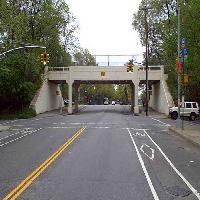
Weather: cloudy or overcast